Sabam Sirait

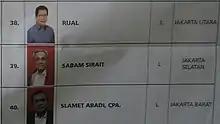
Sabam's ballot number was 39 as the candidate for the Regional Representative Council of Jakarta in 2019.

Sabam openly supported the recognition of Palestine and criticized Israel for frequent harassment of the Palestinian people. He believed that the suffering of the Palestinian people should be felt by all Indonesian people and Christian people. Since 2007, Sabam attended various demonstrations in support of the Palestinian cause, which were organized mostly by the Prosperous Justice Party. Sabam frequently lauded the party for its consistent support of the Palestinian cause through demonstrations and regular donations. Sabam also criticized his party and other parties that did not show support for the recognition of Palestine.